Vien de Nus

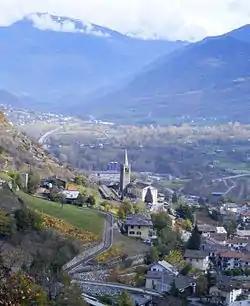
The town of Nus is one of the few places in the world where the "Vien de Nus" grape is found.

Vien de Nus is a red Italian wine grape variety that is grown primarily in the Valle d'Aosta DOC. It is particularly associated with the town of Nus where it is the primary grape in the "Nus Rouge" wine of the region. Outside of this region, the grape is rarely found elsewhere and is nearly extinct.